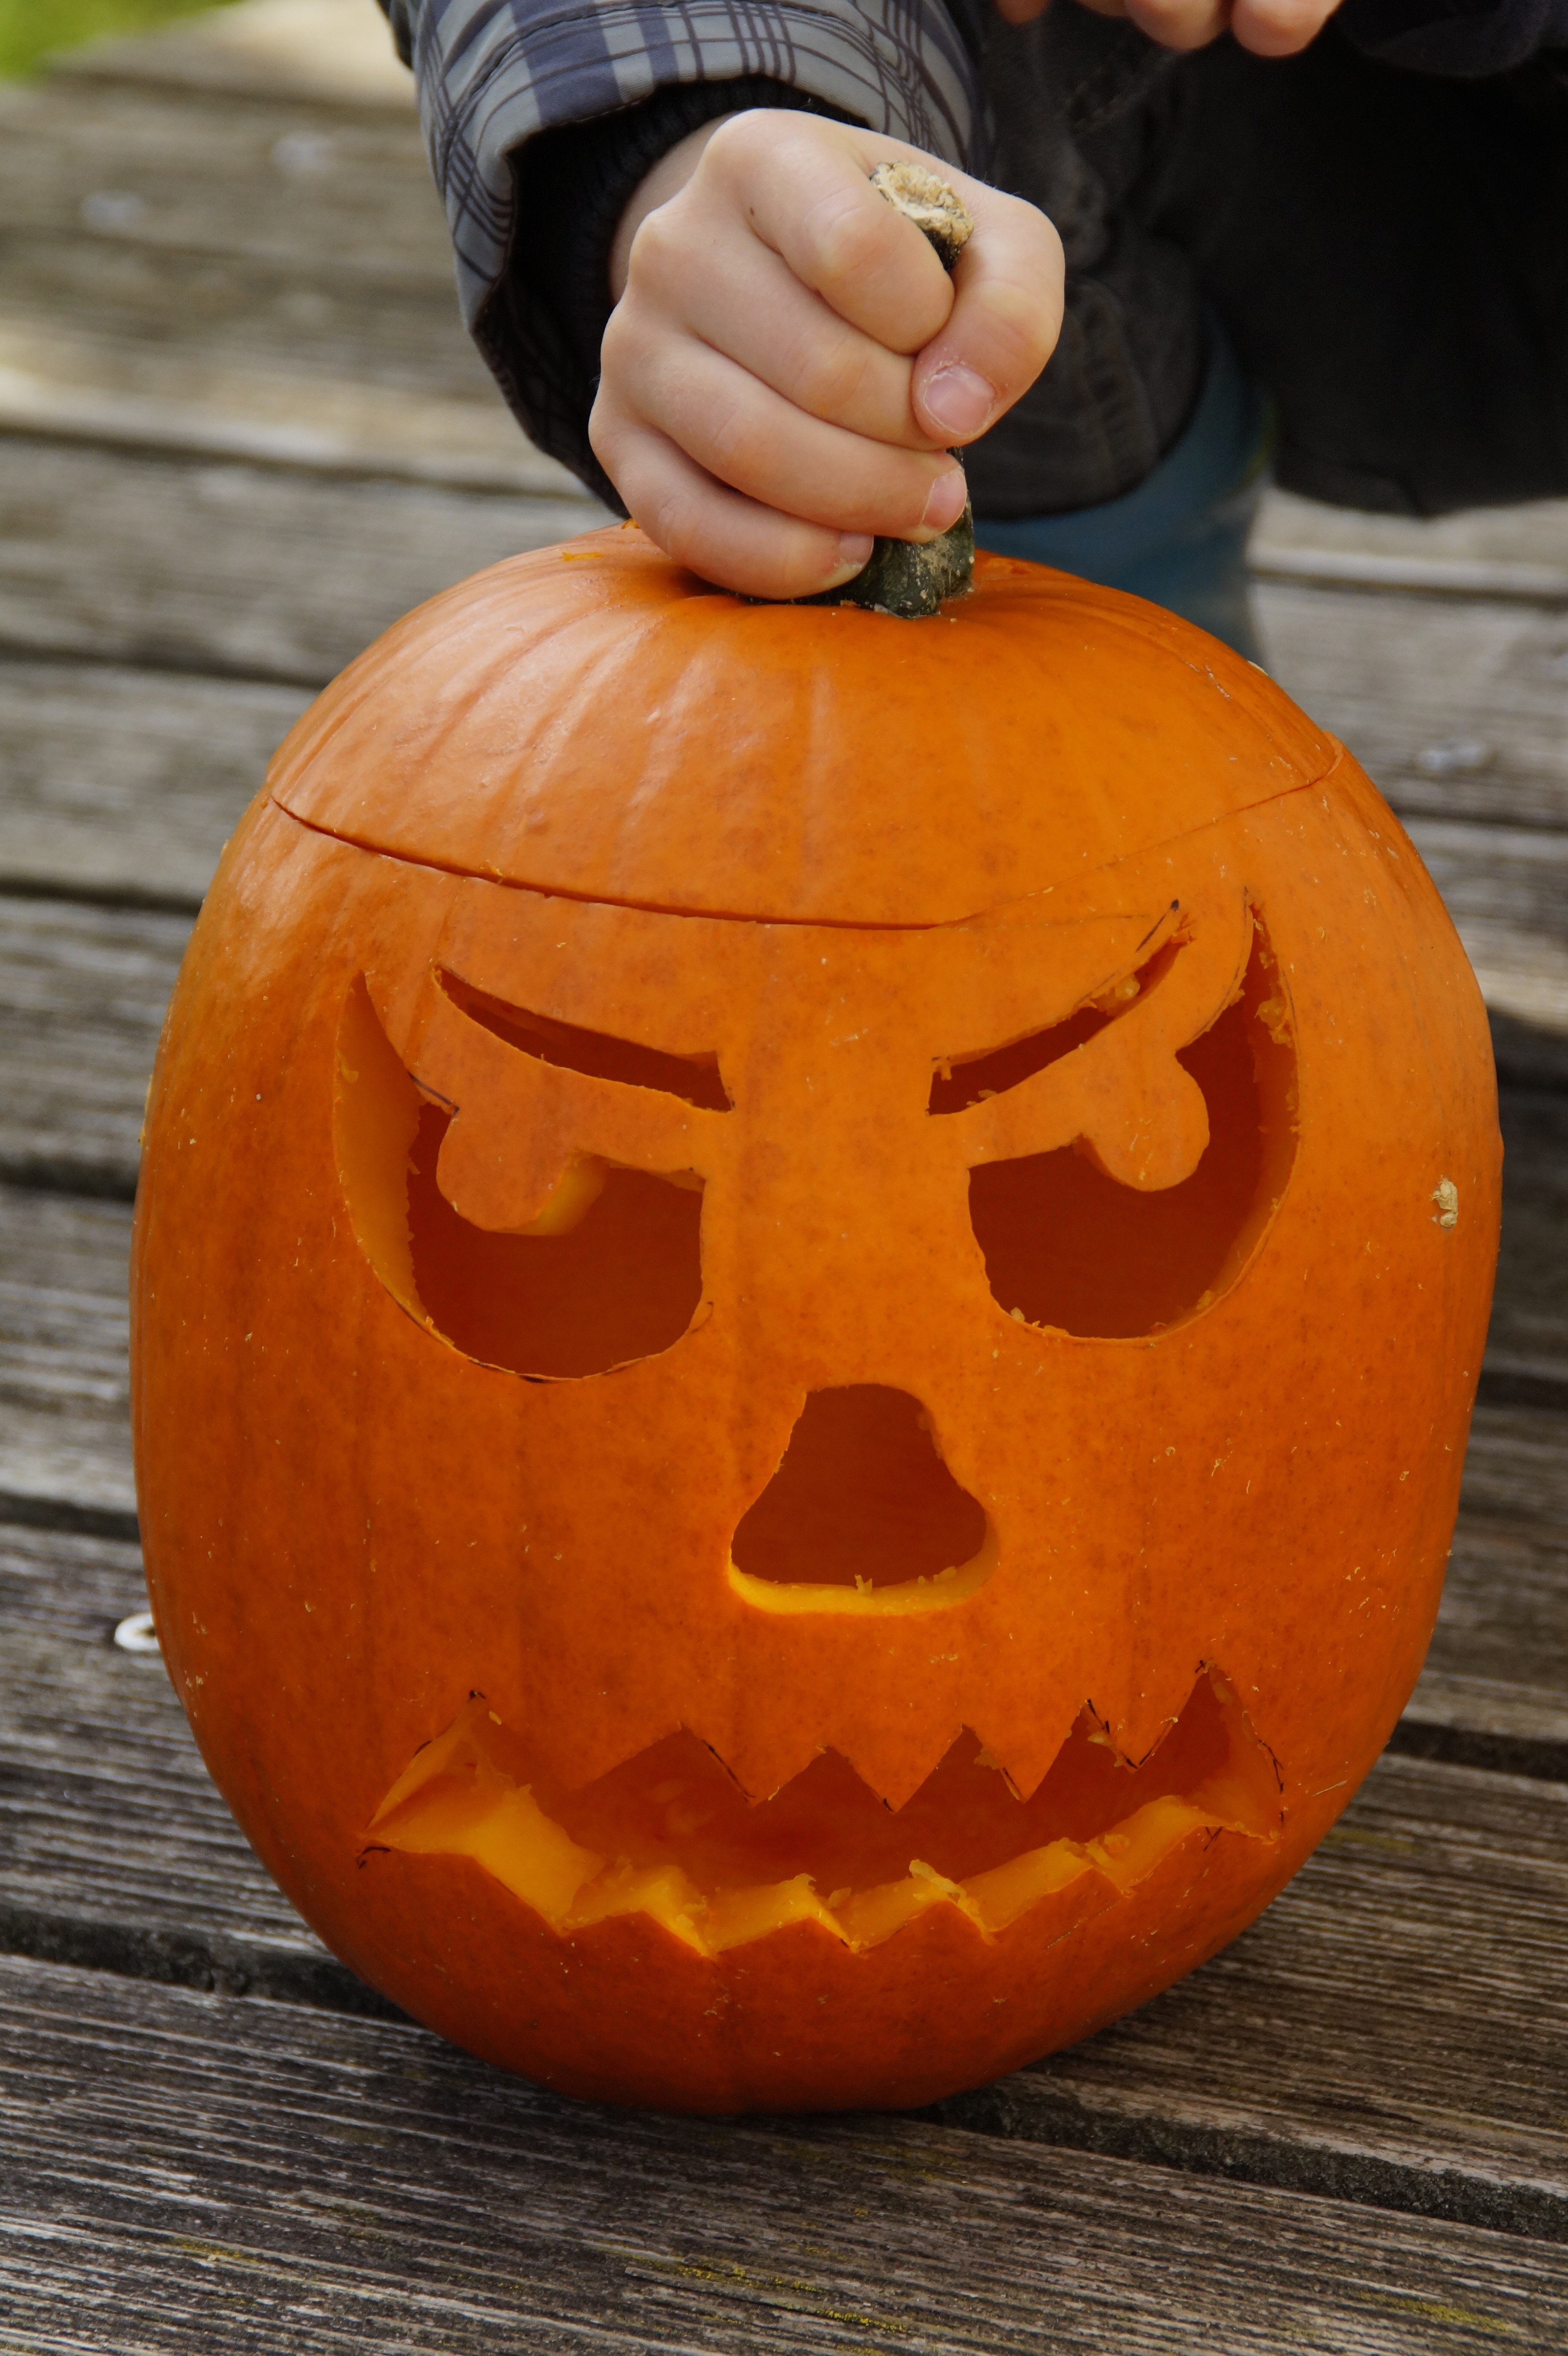
hand, record, interior, orange, lantern, produce, autumn, pumpkin, halloween, holiday, child, empty, carve, jack o lantern, face, art, children, vegetables, lid, calabaza, style, carving, october, cucurbita, detention, pumpkin ghost, trick or treat, autumn decoration, 31 october, fash, halloweenkuerbis, hollow out, pumpkin face, child's hand, carving pumpkin, carve pumpkin ghost, diy pumpkin ghost, winter squash